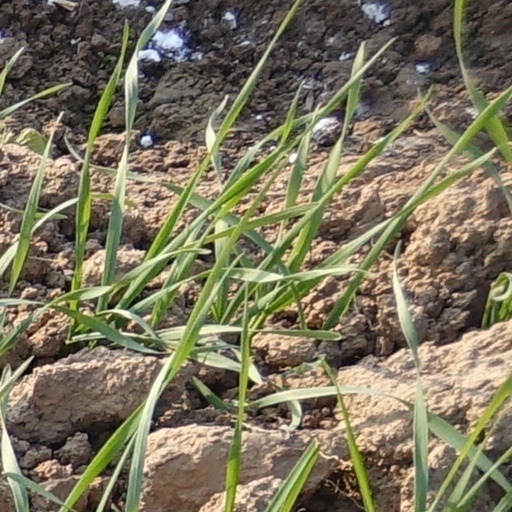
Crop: wheat